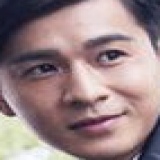
diễn viên Kiều Chấn Vũ